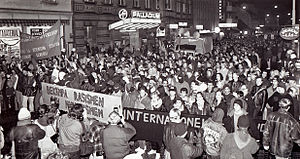
Demonstration
Demonstration mod racisme  30. november 1991 i Lund/Sverige, hvor mange danske BZ-aktivister var med.
En demonstration er en offentlig fremstilling af en holdning der er delt af en gruppe. Gruppen kan være aktivister, en gruppe af borgere med fælles baggrund eller en gruppe borgere med en fælles holdning. Typisk beskæftiger demonstrationer sig med politiske, samfundsmæssige eller økonomiske forhold. Demonstrationer bliver især brugt til sympati- og antipatierklæringer til aktuelle hændelser, men der findes også demonstrationer, der afholdes med bestemte intervaller.